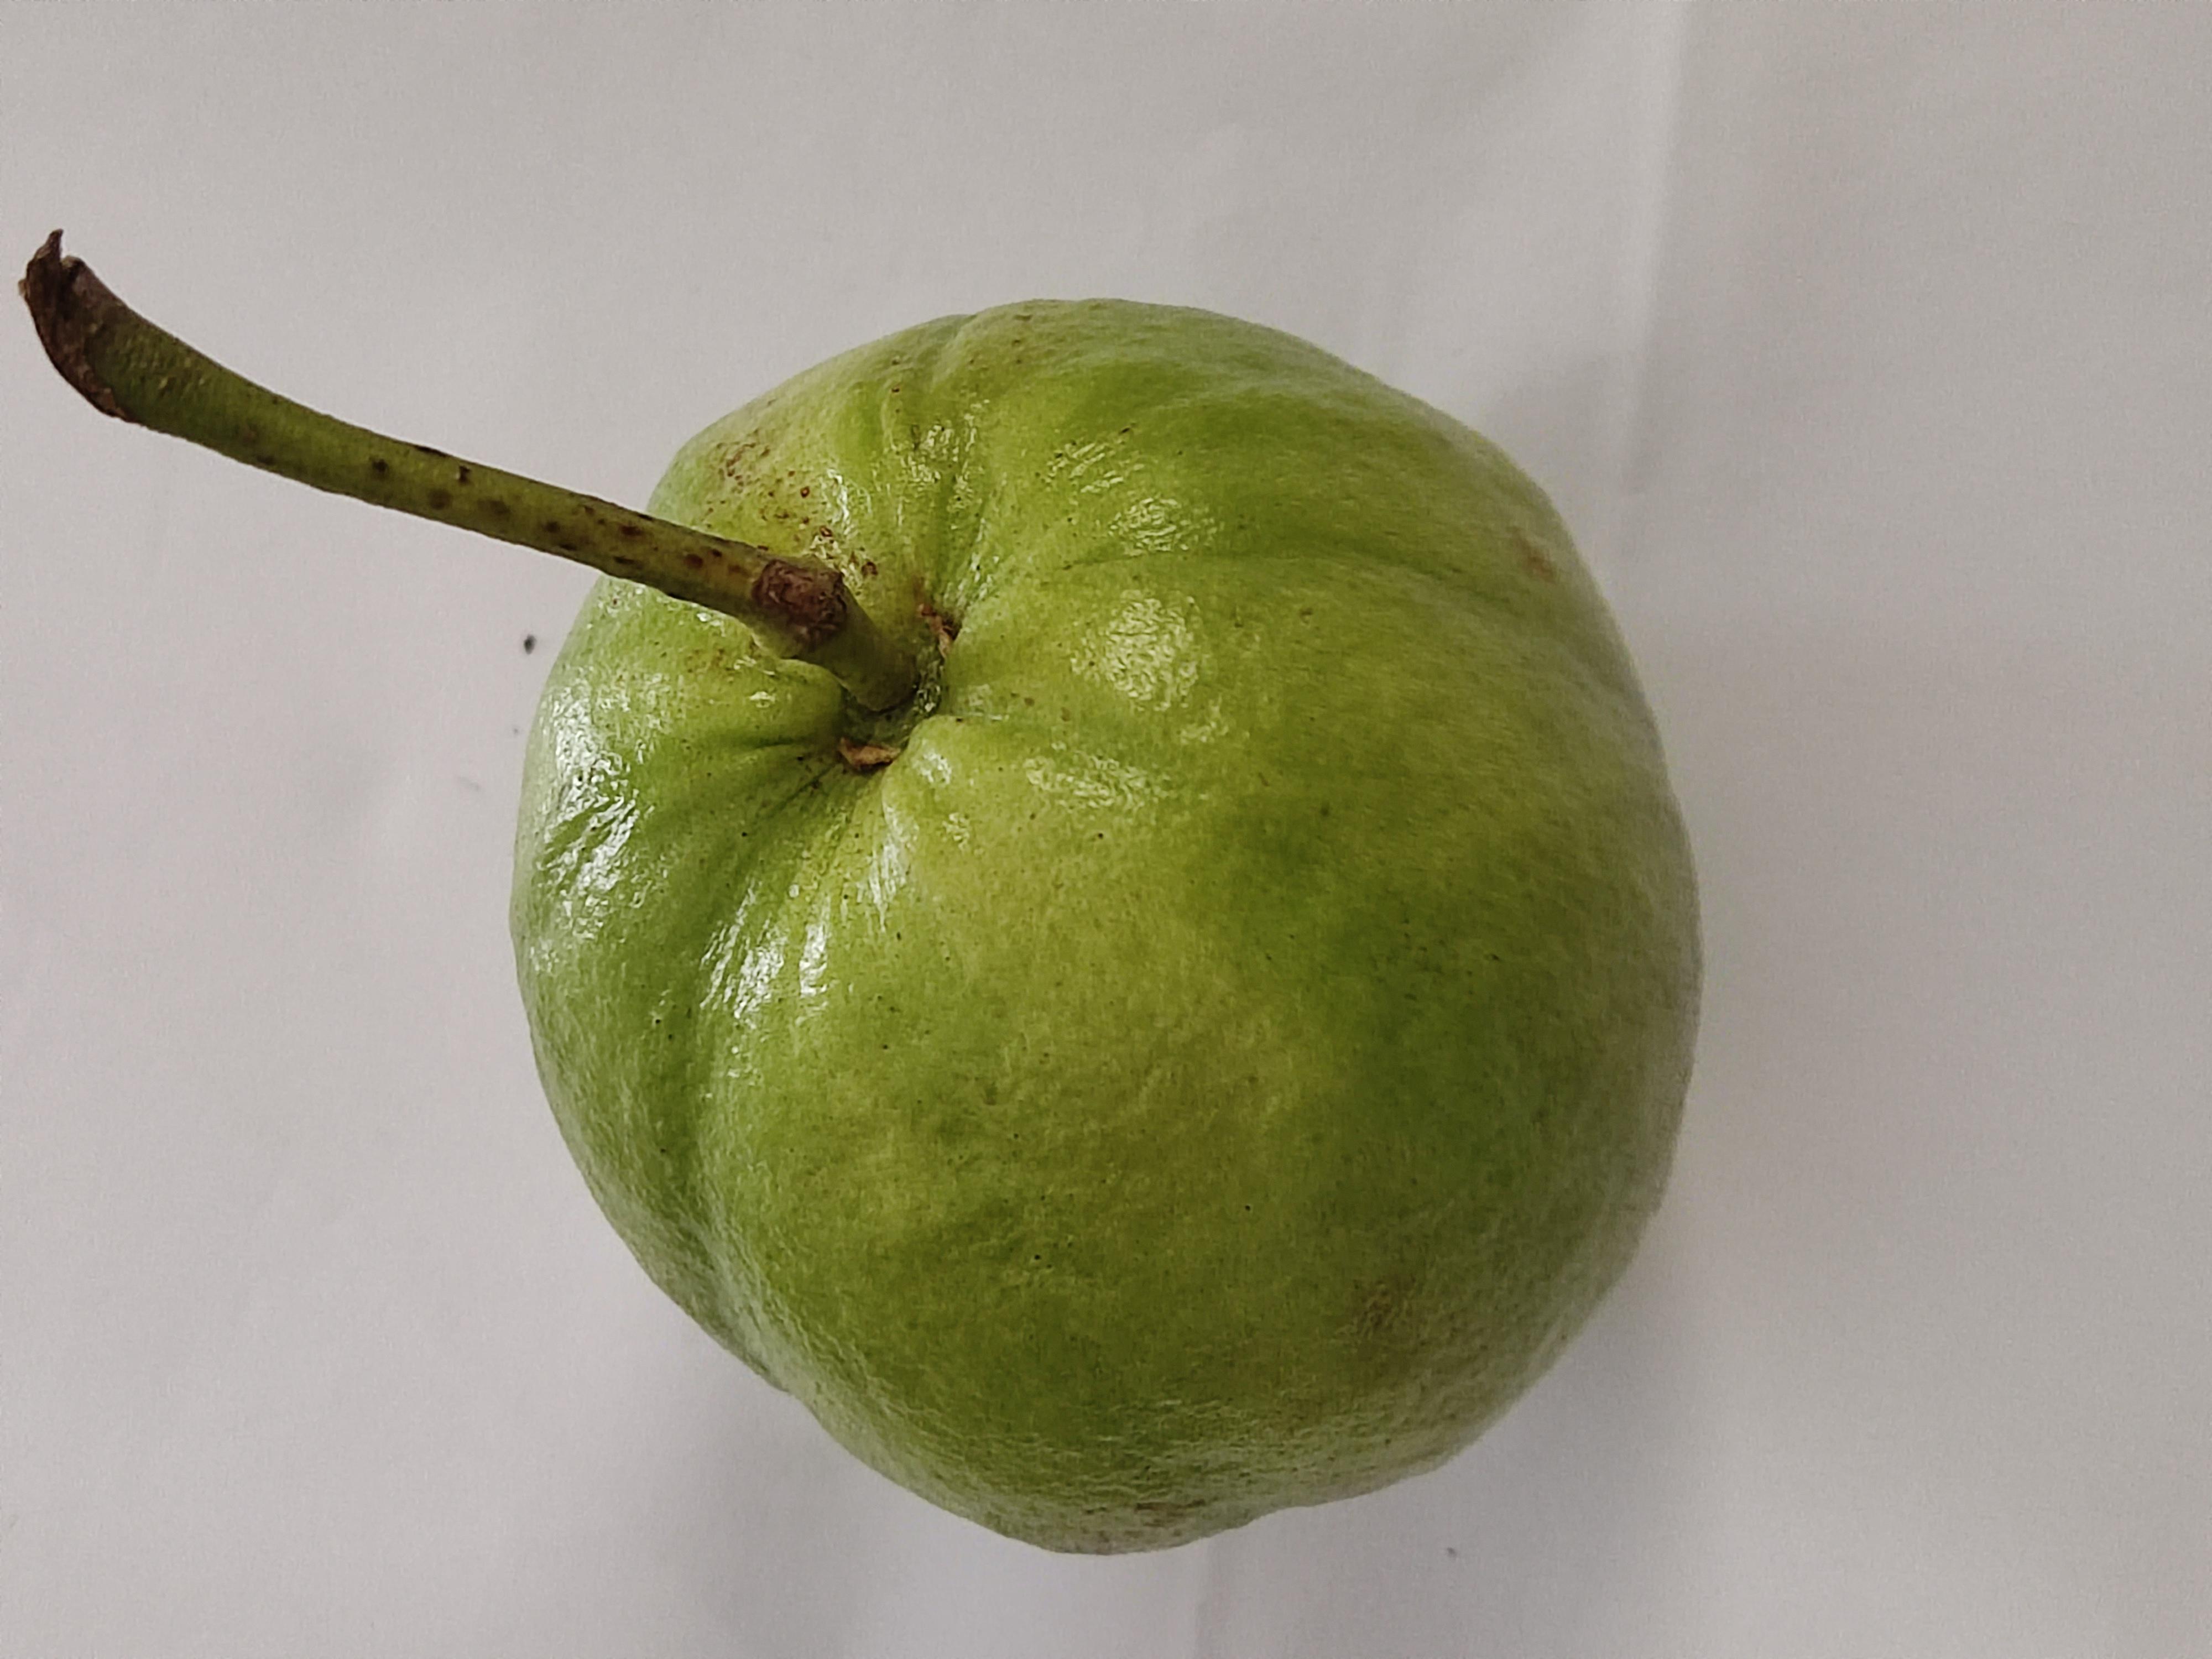
Crop type: Guava